Steve Aoki

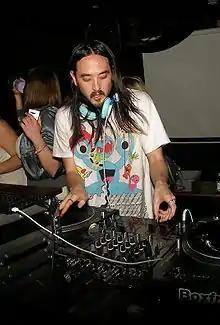
Aoki in 2008

Aoki founded his label, Dim Mak Records, in 1996. The label has released music by other electro house artists such as MSTRKRFT, The Bloody Beetroots, Felix Cartal, and Mustard Pimp, as well as Bloc Party, The Rakes, The Kills, Klaxons, Infected Mushroom, Scanners, Whitey, and Mystery Jets. Aoki teamed up with Blake Miller of the Los Angeles–based band Moving Units to produce remixes. The duo of Miller and Aoki work under the moniker Weird Science. Aoki has also been in numerous bands, including This Machine Kills, which released an album on Ebullition Records, Esperanza, and The Fire Next Time.